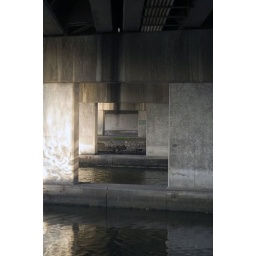
Maribrynong river - was pretty scummy under the bridge and it smelt terrible.